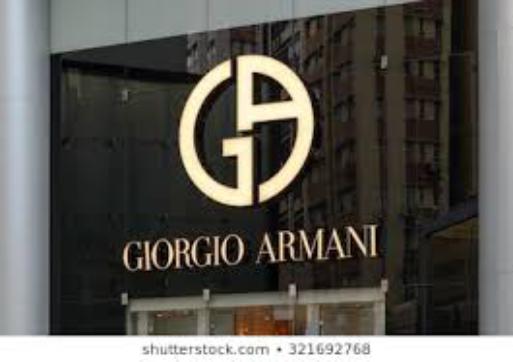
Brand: Armani
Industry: Clothes